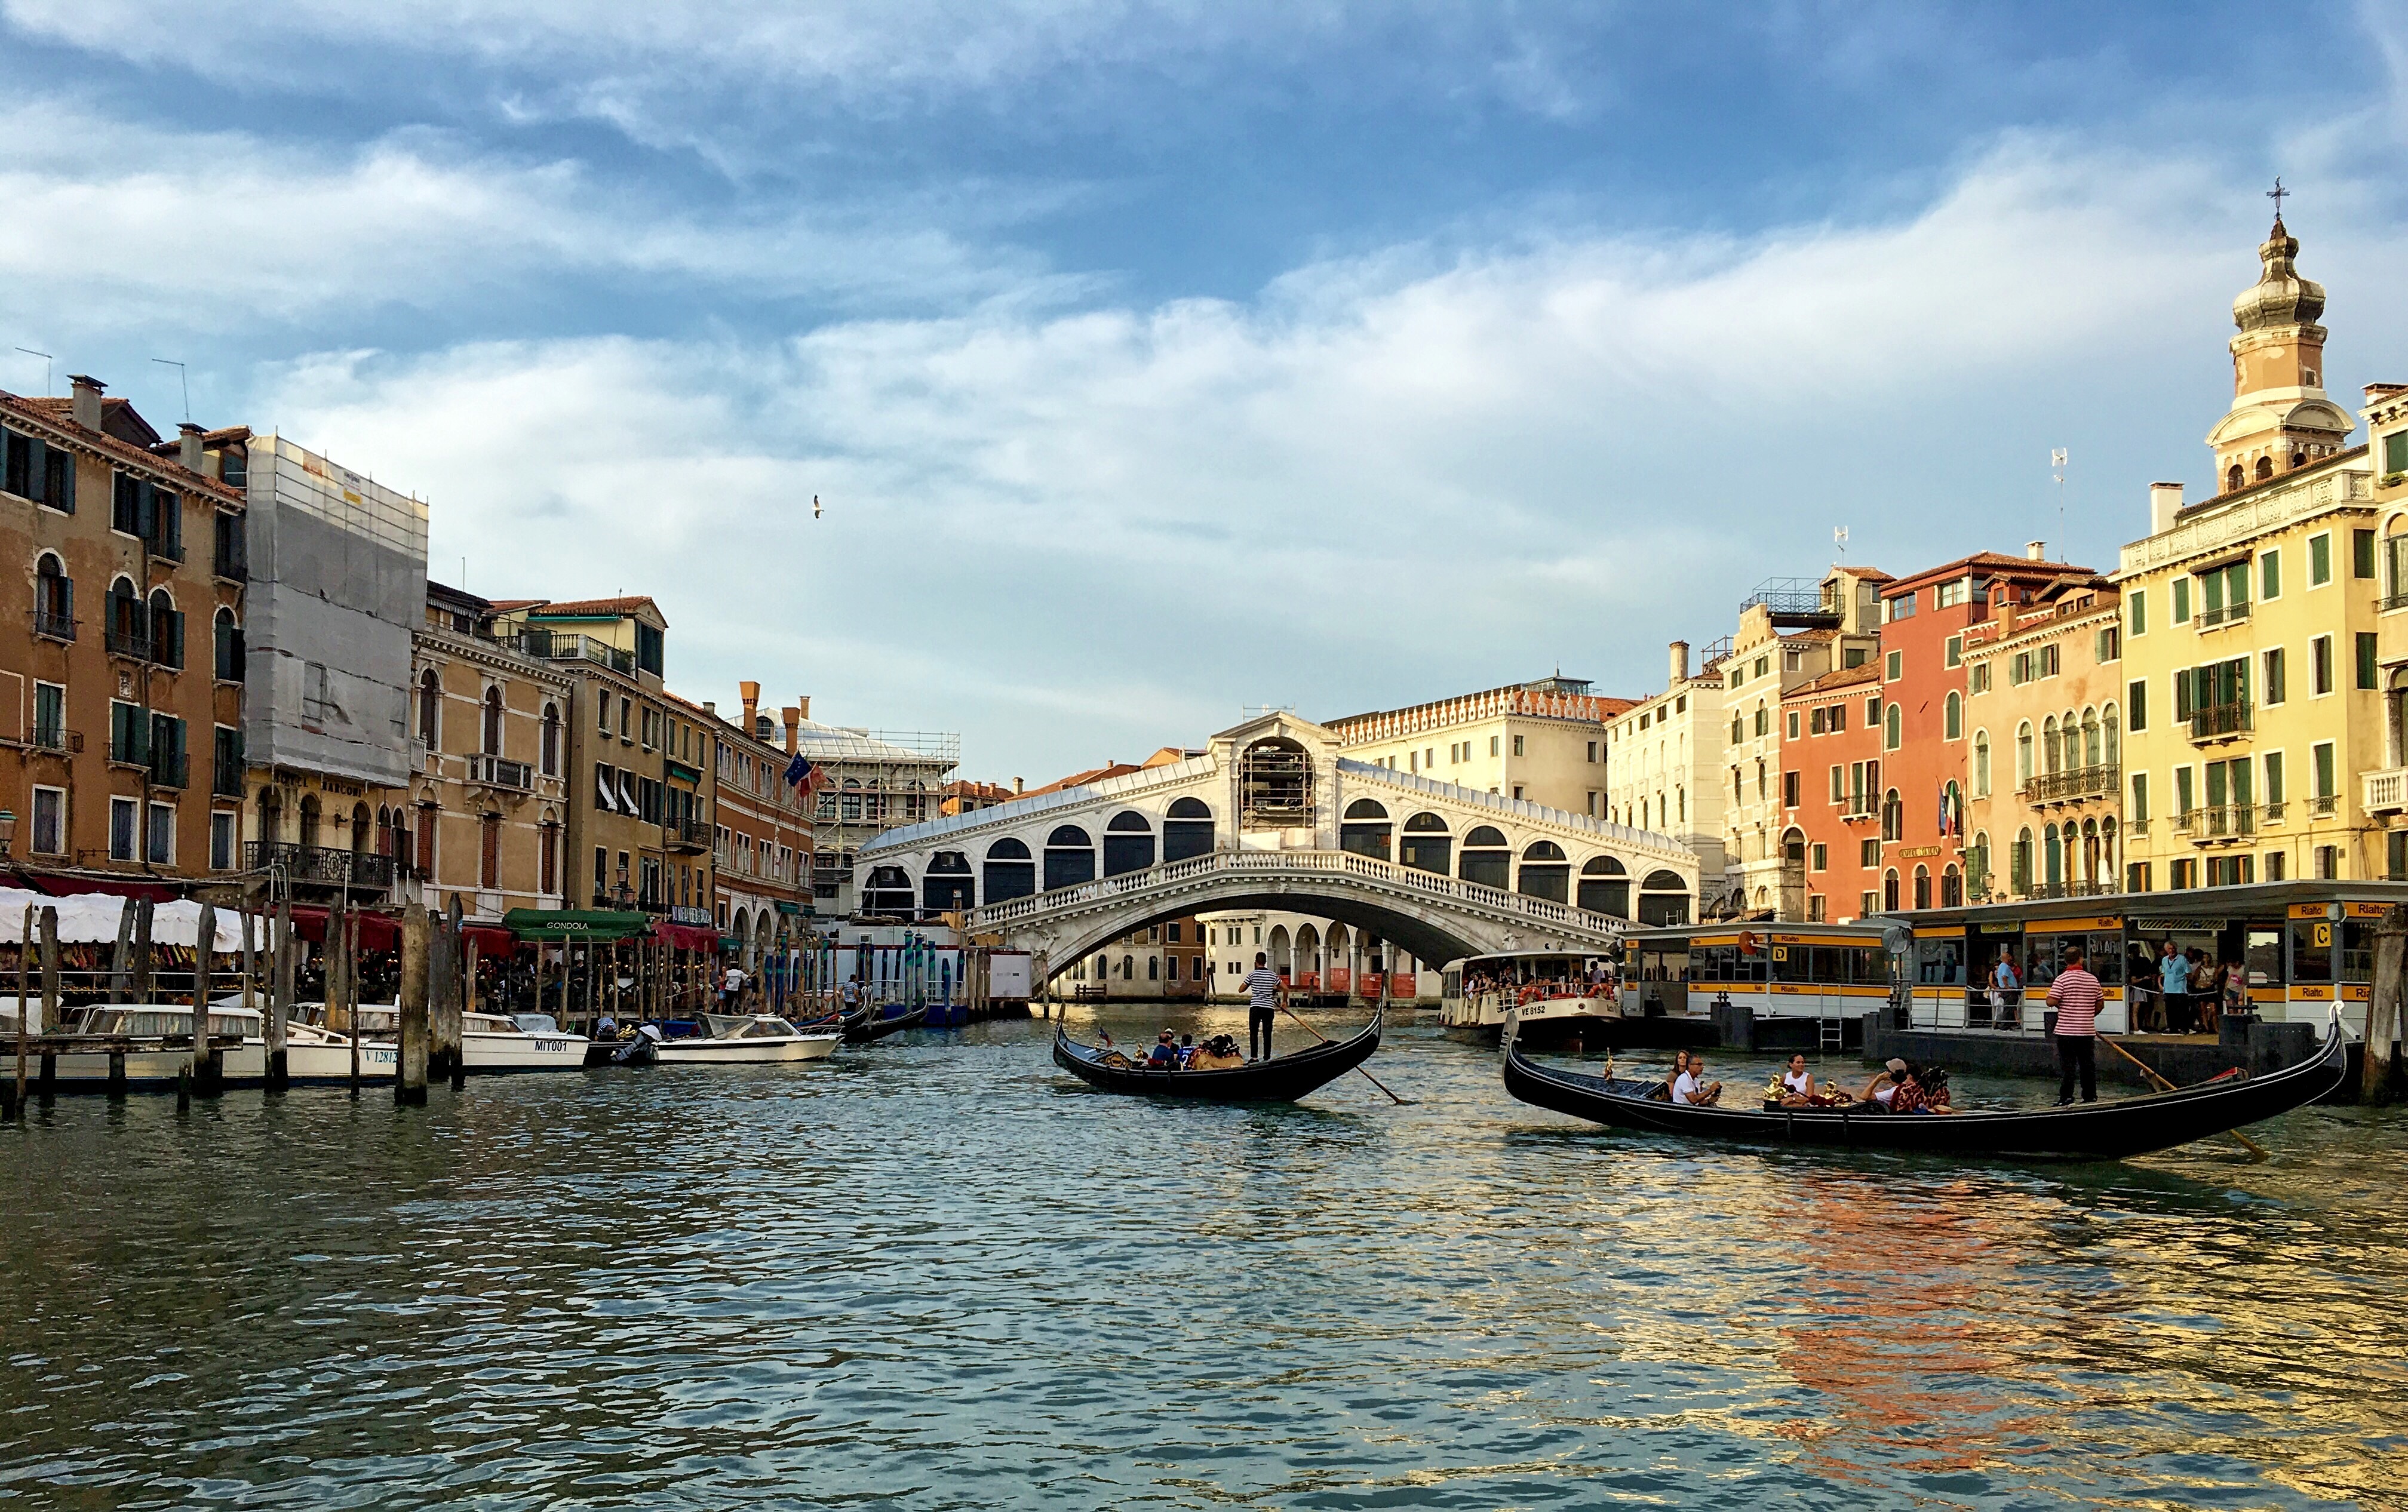
sea, water, boat, town, city, river, canal, cityscape, travel, evening, vehicle, italy, harbor, venice, tourism, waterway, body of water, boating, channel, gondola, gondolier, landform, rialto bridge, citytrip, geographical feature